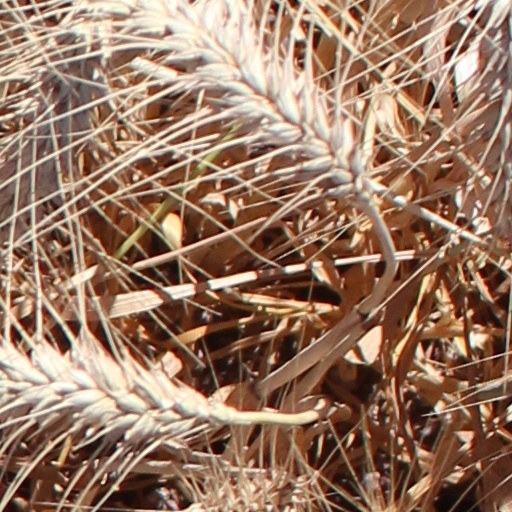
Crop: wheat